Ziegler House, Copenhagen

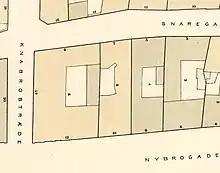
The property seen on a detail from Berggreen's cadastral map of Snaren's Quarter, 1884.

The property was home to 20 residents at the 1880 census. August Peter Carl Barent Petersen, a businessman (widower), resided on the first floor with his two daughters (aged (aged two and four) and three maids. Gine Kirstine Petersen, widow og a grocer, resided on the same floor with her 20-year-old son Victor Jensenius Bærentzen Petersen. Rikke Levin, widow of merchant Hartvig Levin, resided on the ground floor with her daughter Frederikke Levin. Emil Fridolin Jensen, a haulier, residedin the garret with his wife Elise Christine Jensen, (nee Huth) and their two children. Mads Israelsenm a haulier, resided in the garret with his wife Jensine Marie Israelsen, (née Svendsen and their four-year-old daughter Inger Christine Israelsen. Ane Kirstine Schaufus, a widow employed with cooking for others, resided in the garret with her two children (aged 13 and 18).